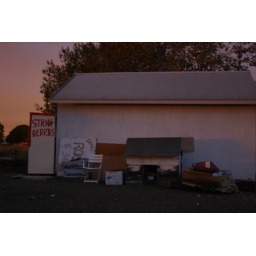
A small fruit stand near my house (SW corner of Warm Springs and Grimmer in Fremont).